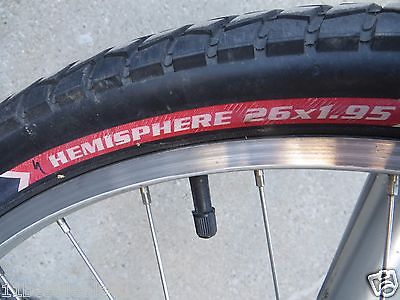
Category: bicycle